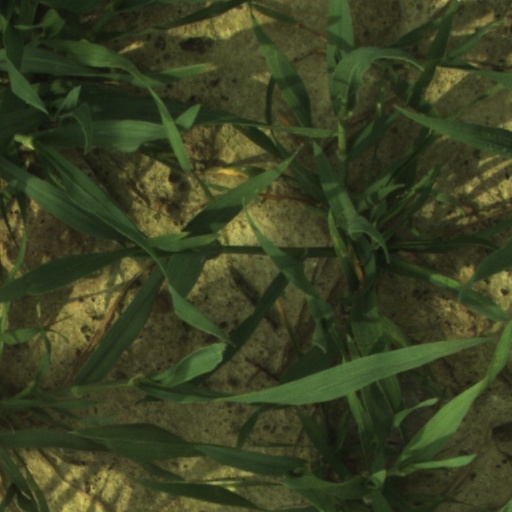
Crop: wheat